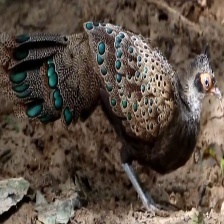
Species: BORNEAN PHEASANT
Scientific name: POLYPLECTRON SCHLEIERMACHERI